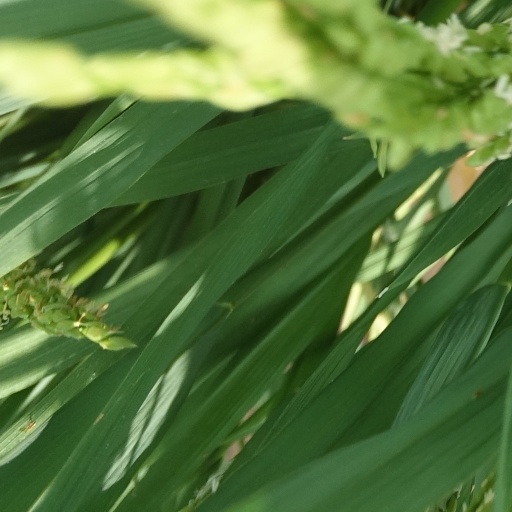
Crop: rice